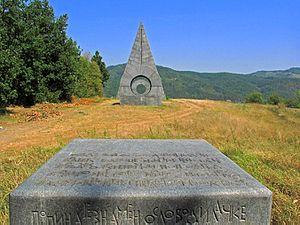
Štulac est une localité de Serbie située dans la municipalité de Vrnjačka Banja, district de Raška. Au recensement de 2011, elle comptait 1 177 habitants.
Bogdan Bogdanović, né le 20 août 1922 à Belgrade, en Yougoslavie et mort le 18 juin 2010 à Vienne, est un architecte, homme politique et écrivain serbe.
Cet article recense les monuments à la Seconde Guerre mondiale en Serbie.